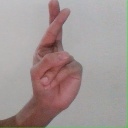
अक्षर: र